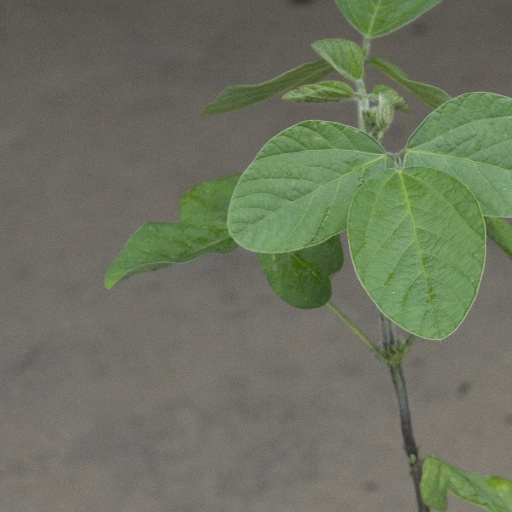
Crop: soybean